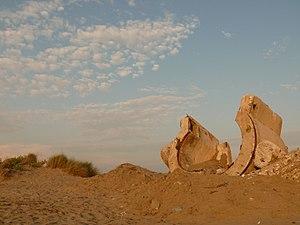
L'un des bunkers renversés sur la plage près de Seman (Fier, Albania), en 2009.
Les bunkers d'Albanie sont un ensemble de plus de 170 000 casemates construites en République populaire socialiste d'Albanie durant la période d'exercice du pouvoir d'Enver Hoxha, entre 1967 et 1991. Ces constructions sont toujours omniprésentes dans le pays, avec un bunker pour onze habitants et une moyenne de six bunkers pour chaque kilomètre carré de terrain